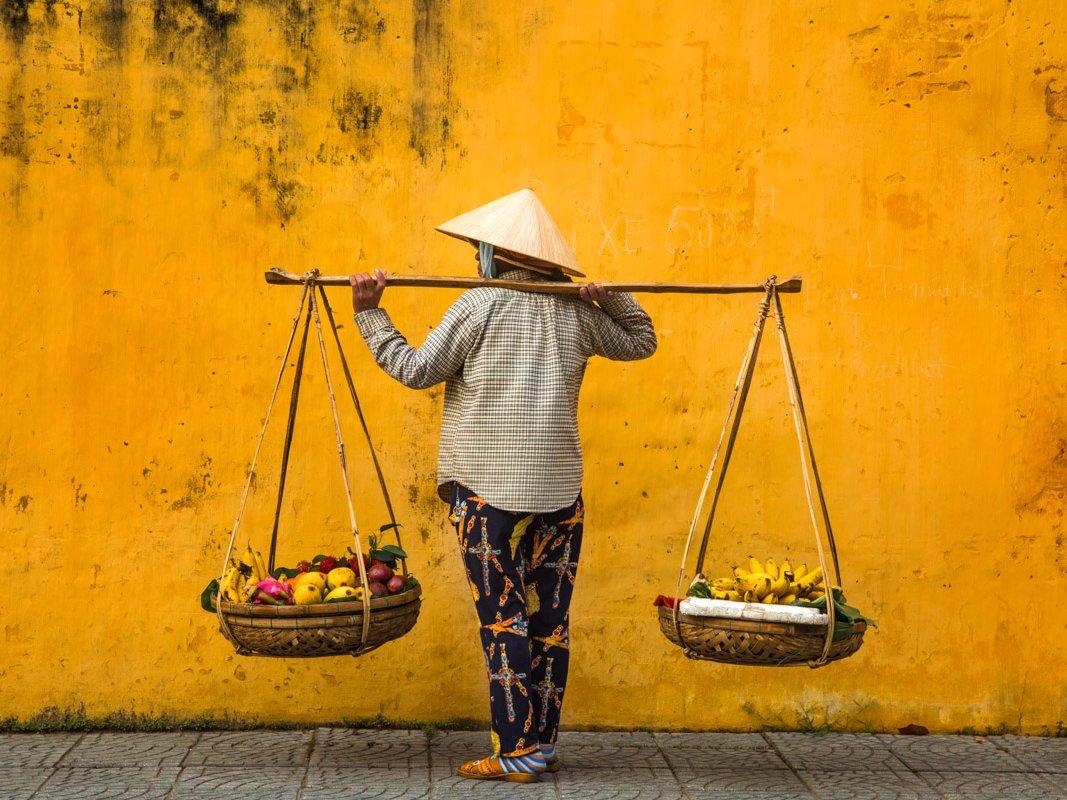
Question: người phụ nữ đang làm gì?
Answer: người phụ nữ đang gánh hàng trên vai